Kim Jong-suk

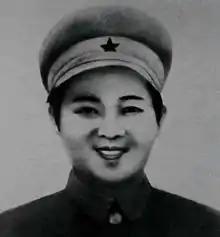
Kim Jong-suk in her youth

Kim Jong-suk married Kim Il Sung in the Soviet Union, most likely in 1941. On 16 February 1941 (or 1942, sources vary), in the Soviet village of Vyatskoye, Kim Jong-suk had Kim Jong Il, who was given the Russian name "Yuri Irsenovich Kim," and the nickname "Yura." In 1944, Kim Jong-suk had Kim Man-il, in Korean and "Alexander" or "Shura" in Russian. In 1946, she gave birth to a daughter, Kim Kyŏng-hŭi. Augustina Vardugina, a woman from Vyatskoye, was in her teens when Kim Il Sung's guerrilla group camped there. She remembers Kim Jong-suk, and how she would come to the village to barter military rations for chicken and eggs. Her son, Kim Jong Il, would be holding her hand.